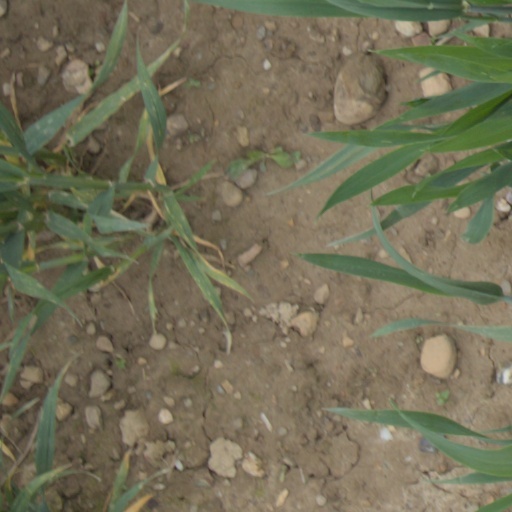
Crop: wheat